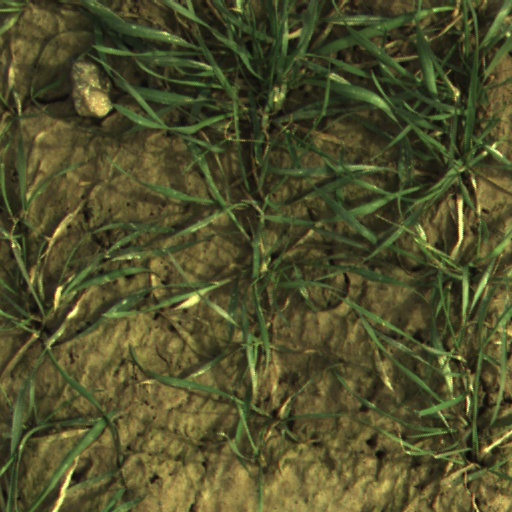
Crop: wheat